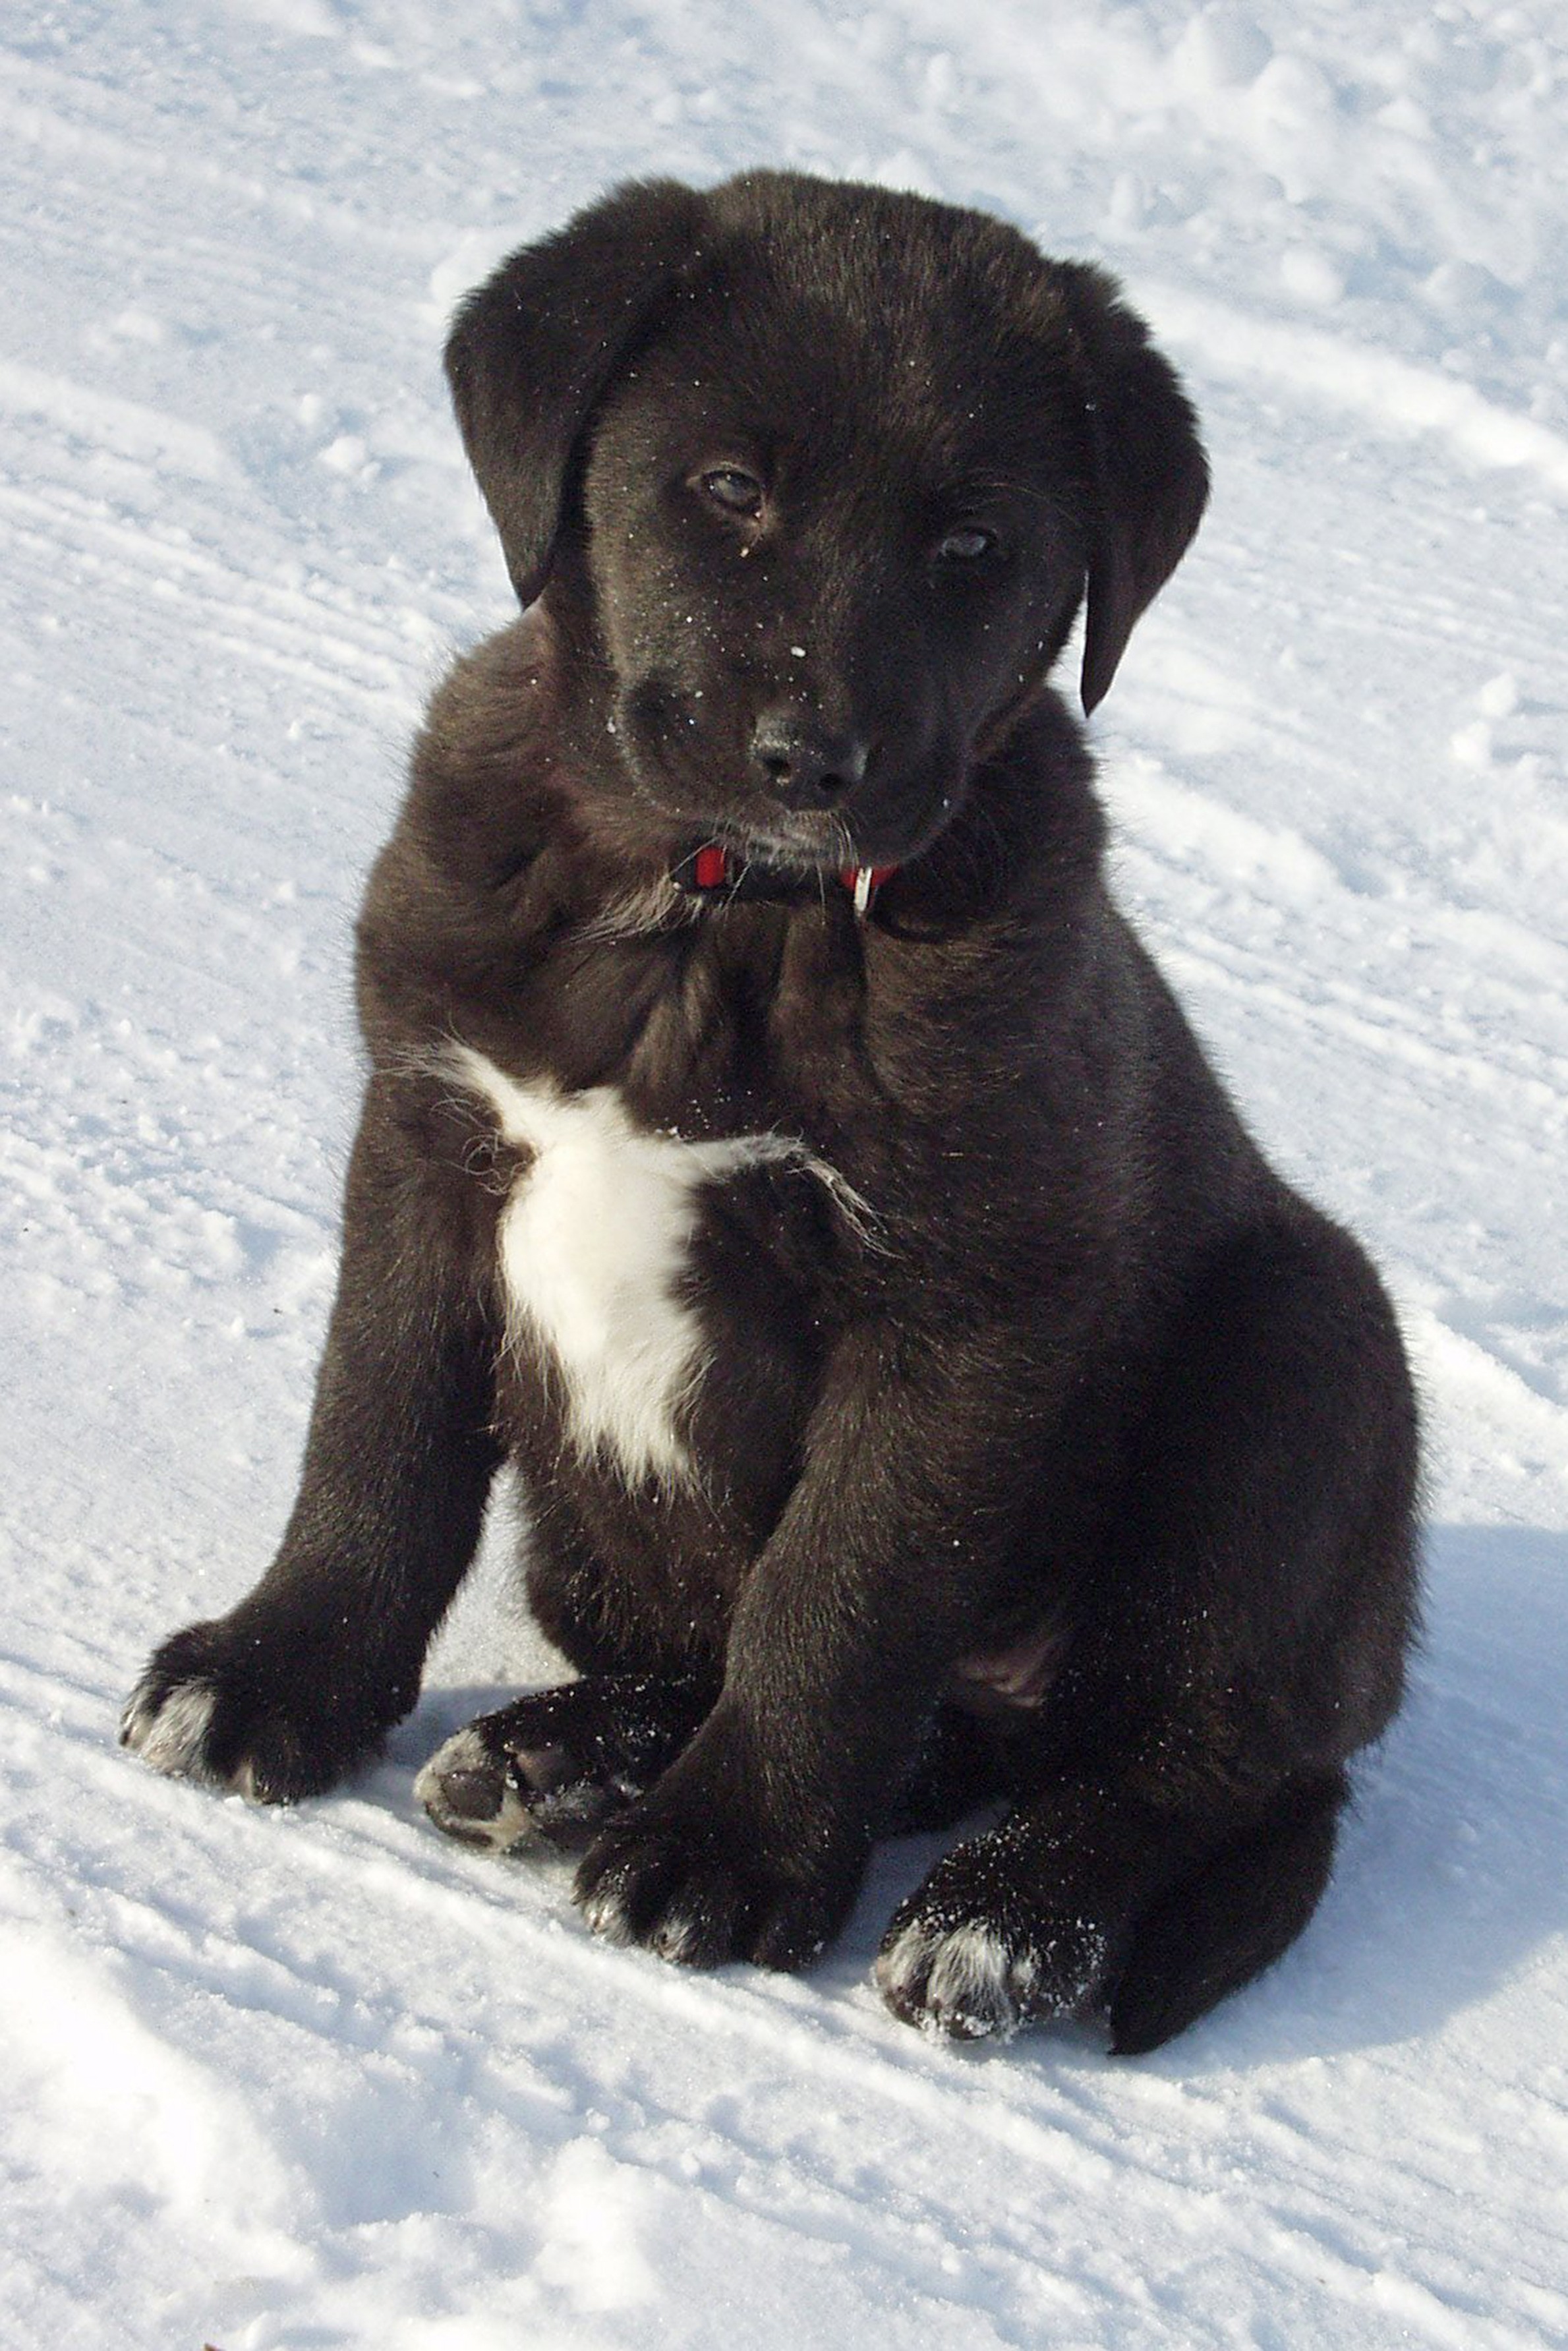
snow, winter, black and white, puppy, dog, animal, cute, canine, pet, weather, mammal, posing, vertebrate, labrador retriever, labrador, street dog, dog like mammal, dog breed group, dog crossbreeds